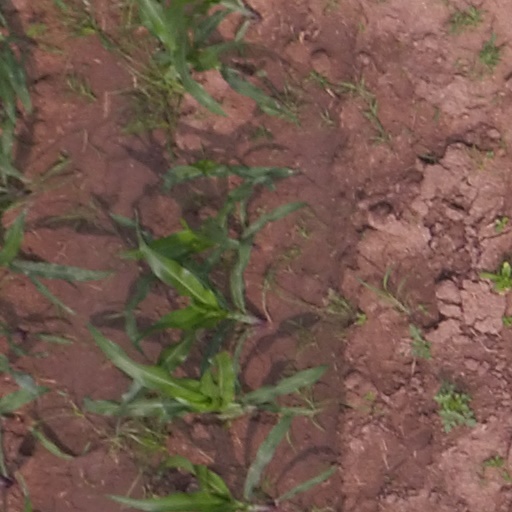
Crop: maize; corn